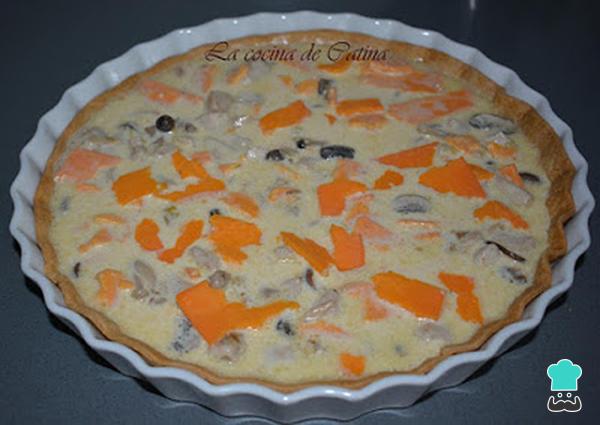
Retiramos las legumbres y el papel vegetal del molde y vertemos el relleno que hemos preparado.